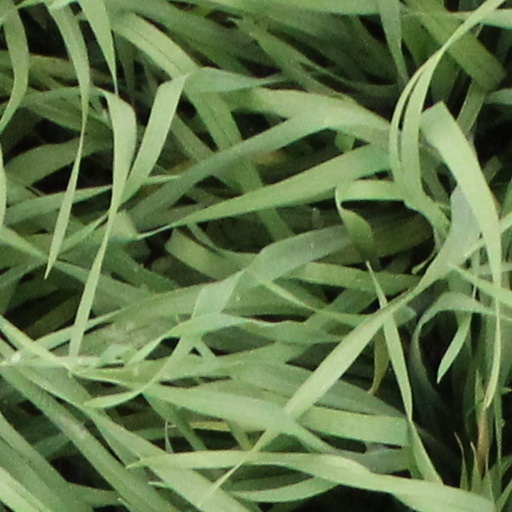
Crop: wheat